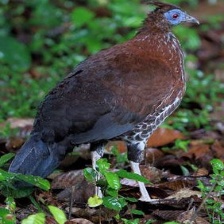
Species: CRESTED FIREBACK
Scientific name: LOPHURA IGNITA